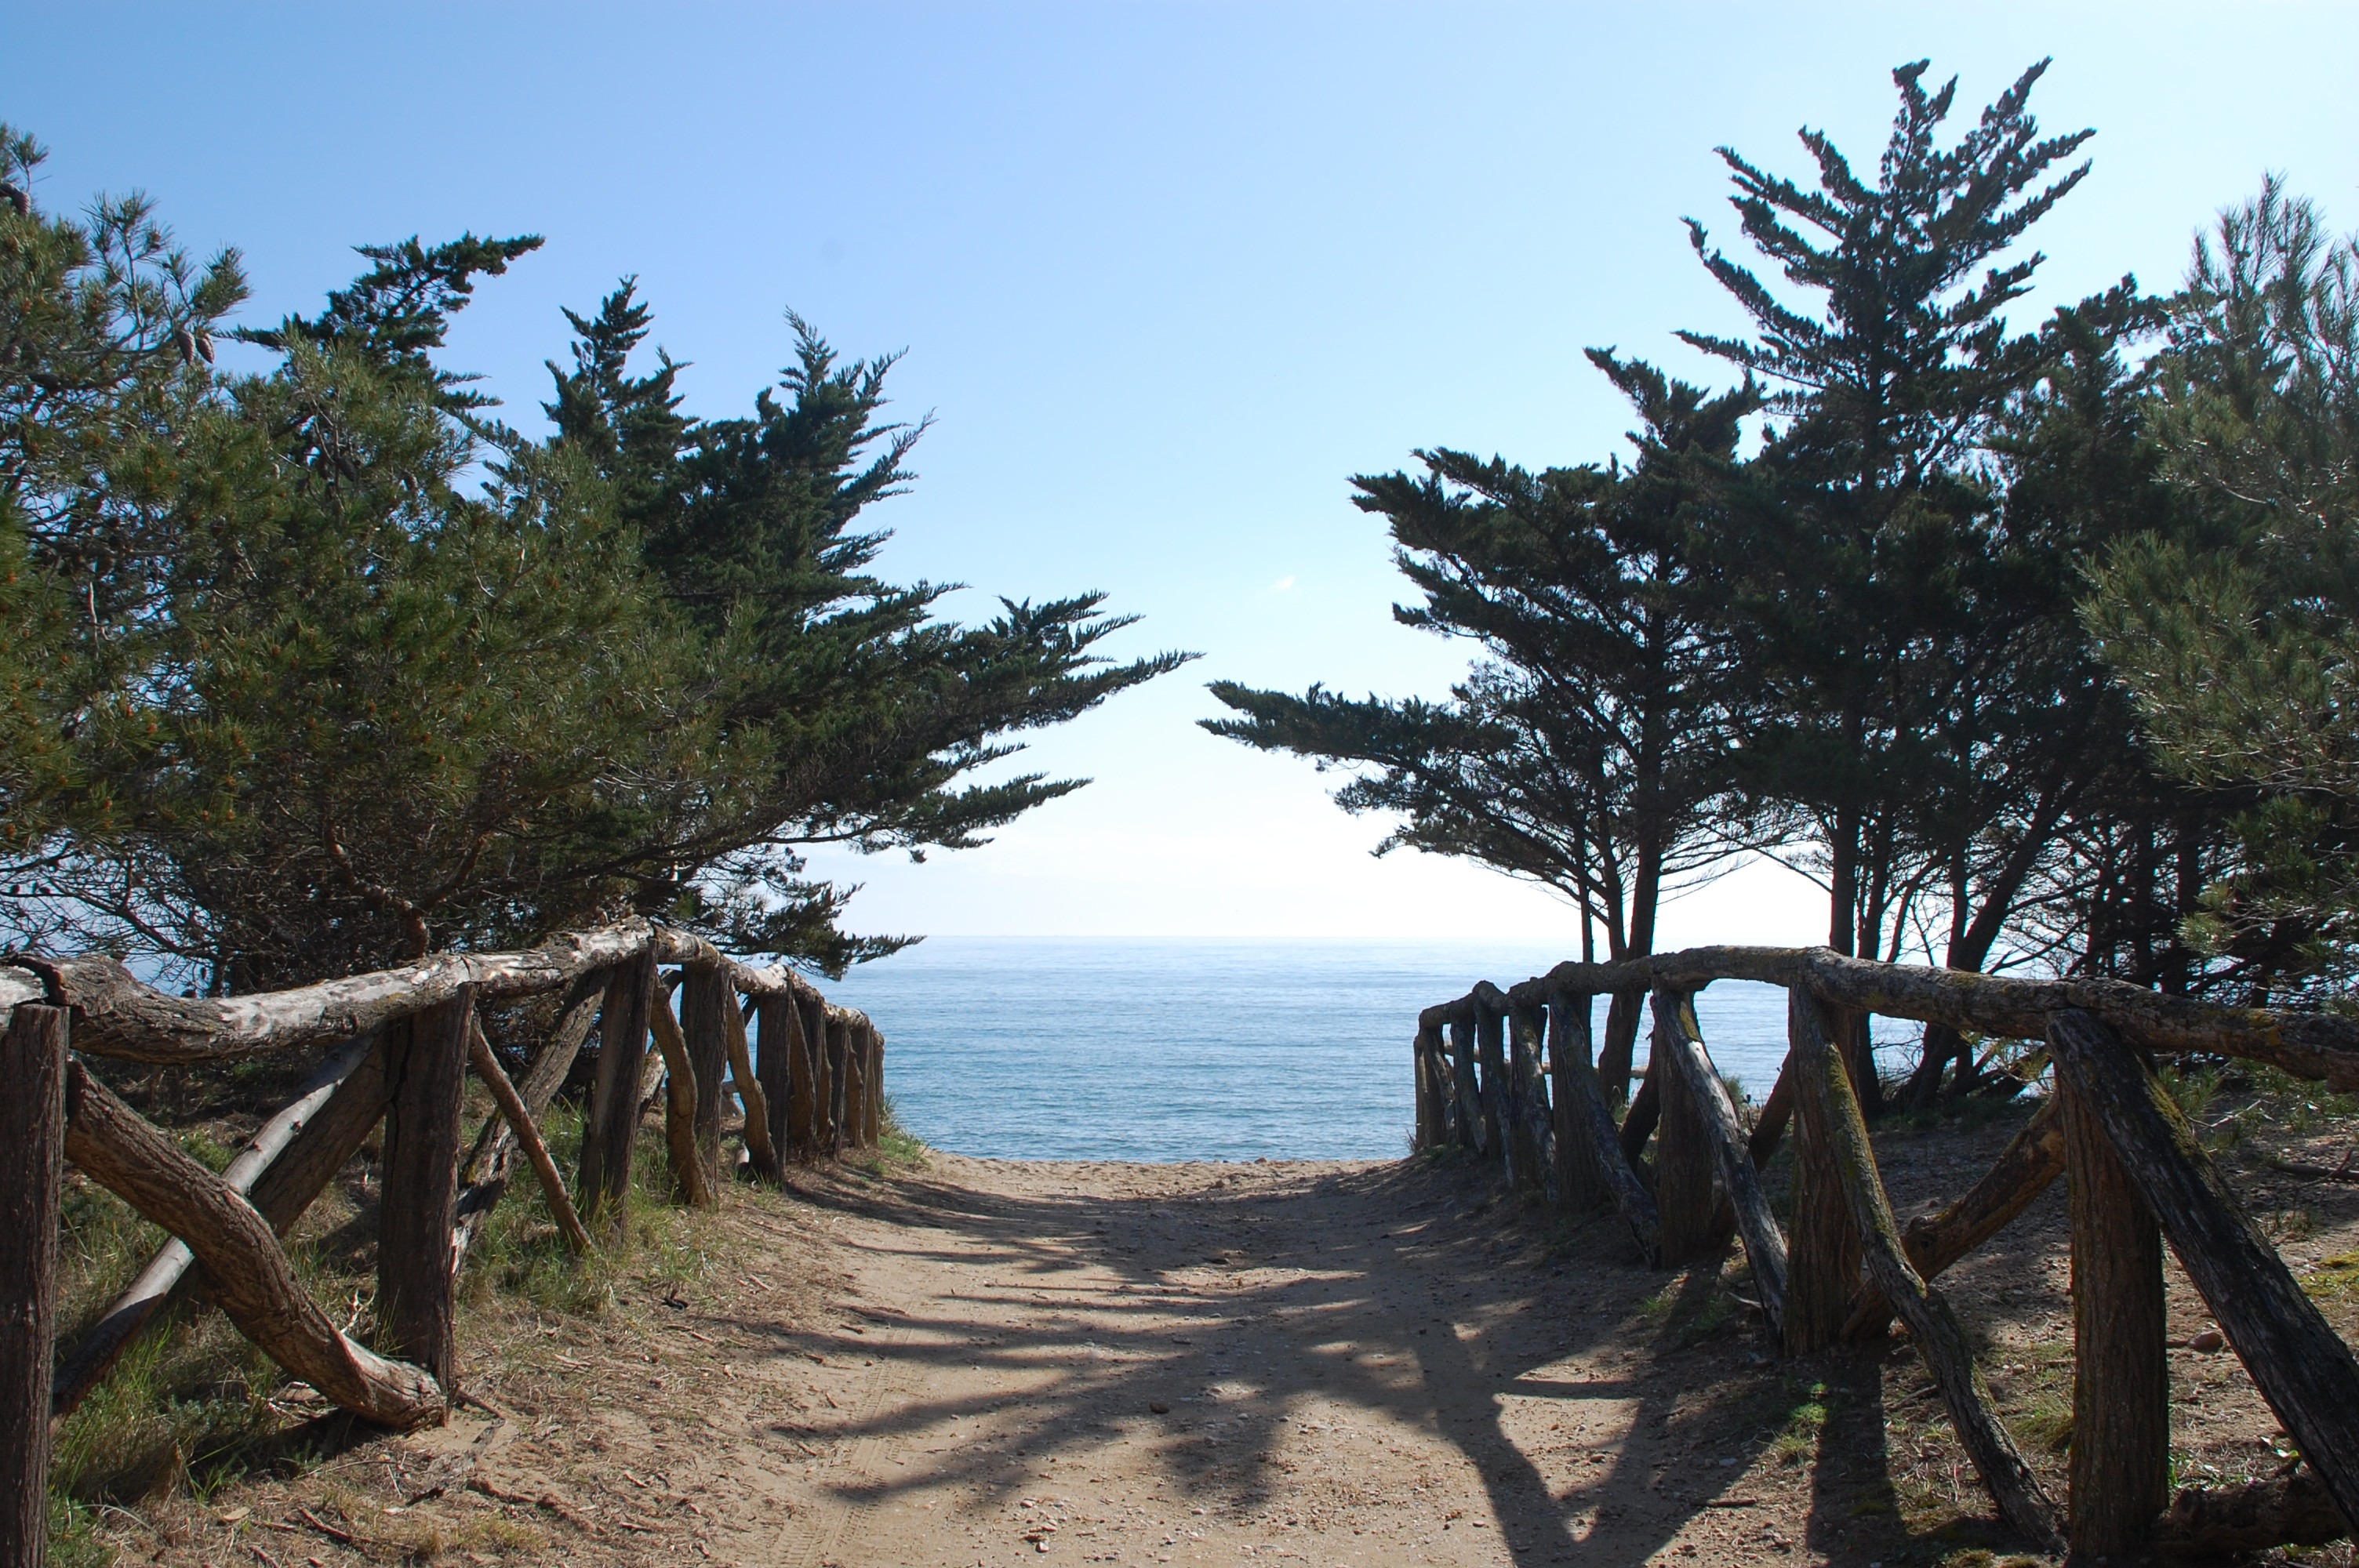
beach, sea, coast, tree, nature, wilderness, trail, shore, lake, vacation, bay, body of water, habitat, natural environment, woody plant, arecales